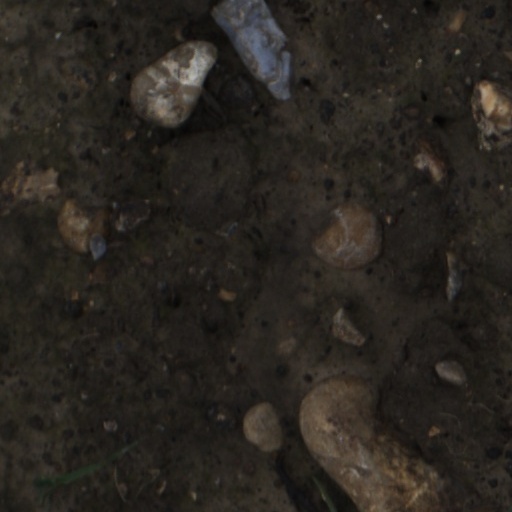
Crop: wheat